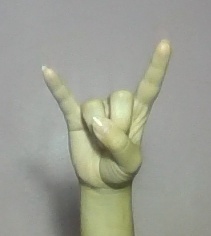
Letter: la